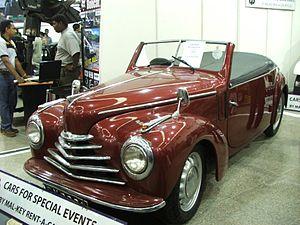
Les Škoda 1101 et 1102 sont deux automobiles produites dans l’usine de Mlada Boleslav par le constructeur tchécoslovaque Škoda entre 1946 et 1952. La 1102 est la version « remise au goût du jour » de la 1101, les deux voitures restant toutefois très proches esthétiquement.
Škoda Auto, usuellement nommé Škoda, est un constructeur automobile tchèque créé en 1895, sous le nom de Laurin & Klement et appartenant depuis 1991 au groupe allemand Volkswagen AG. Si le groupe industriel Škoda existe depuis 1869, la division automobile n’apparaît que 50 ans plus tard, et il faudra attendre 1926 pour voir le nom de la marque sur une voiture de série.